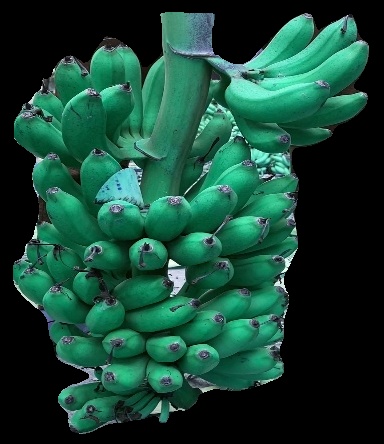
Variety: rasbale
Grade: grade1